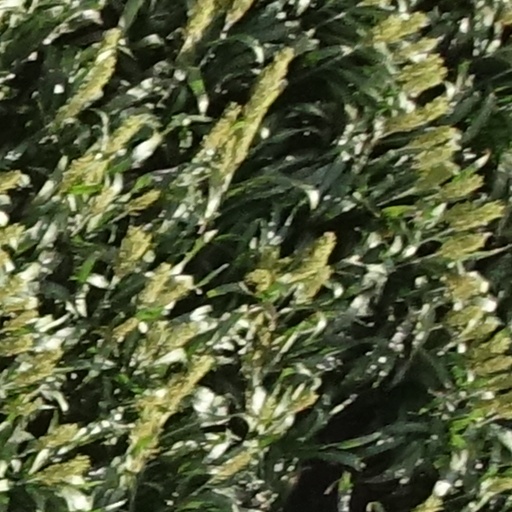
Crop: sorghum